Chorizanthe valida

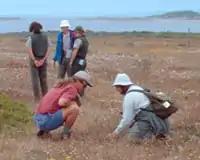
Staff and California Native Plant Society volunteers perform a survey for Sonoma spineflower.

This rare plant once had a wider distribution; specimens were collected many decades ago in neighboring Sonoma County. Today it is limited to Point Reyes where there is one natural population at Abbotts Lagoon and one that has been reintroduced by humans near Bull Point. The number of individuals is variable.